Battle of Battle Mountain

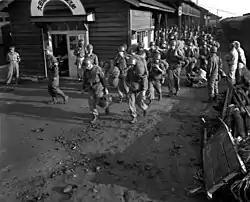
Task Force Smith arrives in South Korea.

The 24th Infantry Division was the first US unit sent into Korea with the mission to take the initial "shock" of KPA advances, delaying the much larger KPA units to buy time to allow reinforcements to arrive. The division was consequently alone for several weeks while the 1st Cavalry Division and the 7th and 25th Infantry Divisions moved into position, along with other Eighth United States Army supporting units. Advance elements of the 24th Division were badly defeated in the Battle of Osan on July 5, the first encounter between US and KPA forces. For the first month after the defeat at Osan, 24th Division was repeatedly defeated and forced south by superior KPA numbers and equipment. The regiments of the 24th Infantry were systematically pushed south in engagements around Chochiwon, Chonan, and Pyongtaek. The 24th made a final stand in the Battle of Taejon, where it was almost completely destroyed but delayed KPA forces from advancing until July 20. By that time, the Eighth Army's force of combat troops were roughly equal to KPA forces attacking the region, with new UN units arriving every day.